USS Robert H. Smith

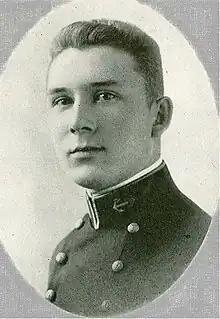
Robert Holmes Smith, ca. 1920

Robert Holmes Smith was born on 8 August 1898 in Harrellsville, North Carolina. He graduated from the United States Naval Academy on 6 June 1919. After duty on various surface ships, he served with the Submarine Service for 17 years. He commanded , was an instructor at the New London submarine school, a member of the Naval Academy staff, Submarine Gunnery Officer with the Bureau of Navigation, Navigation Officer in and Chief of Staff for Submarine Division, Atlantic Patrol Force. Following promotion to Captain, he commanded in the Pacific from May 1942 to January 1943. He was Commander of Squadron 2, Pacific Submarine Fleet, when he died in the crash of the Philippine Clipper flying boat in Northern California on 21 January 1943.